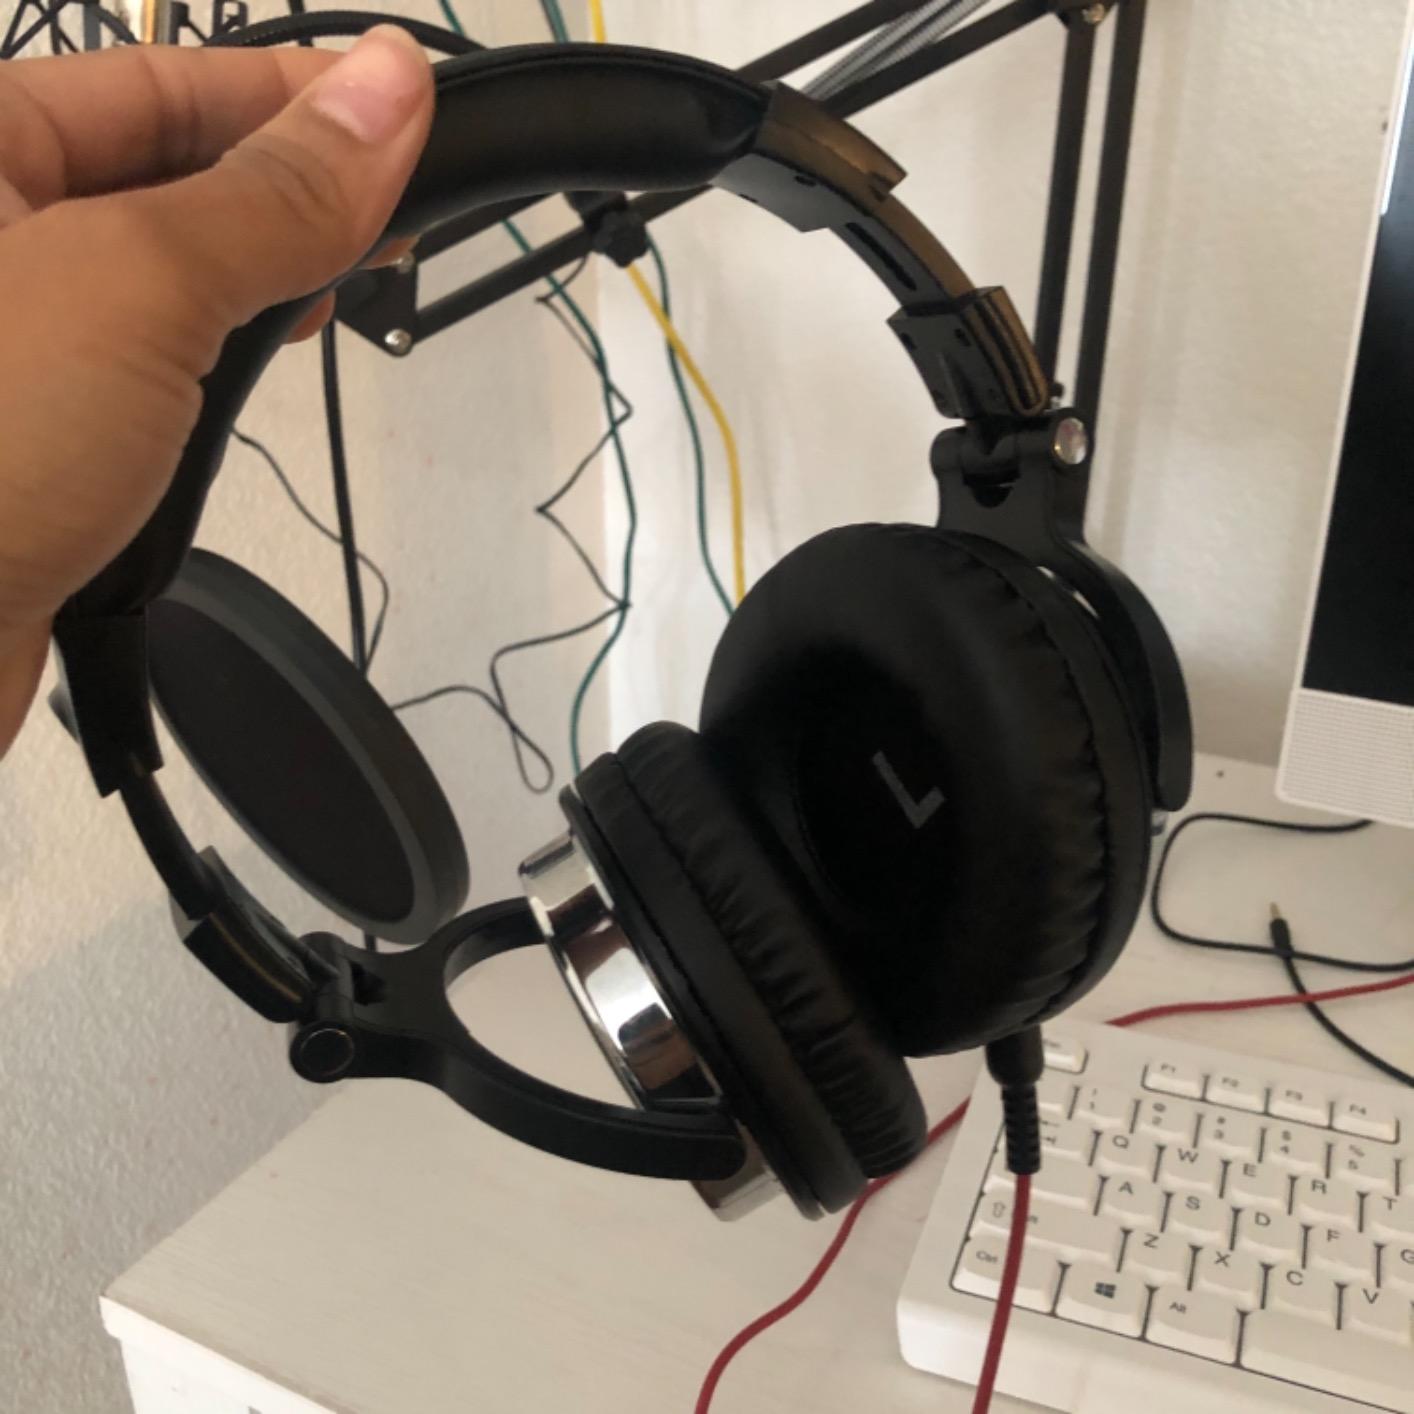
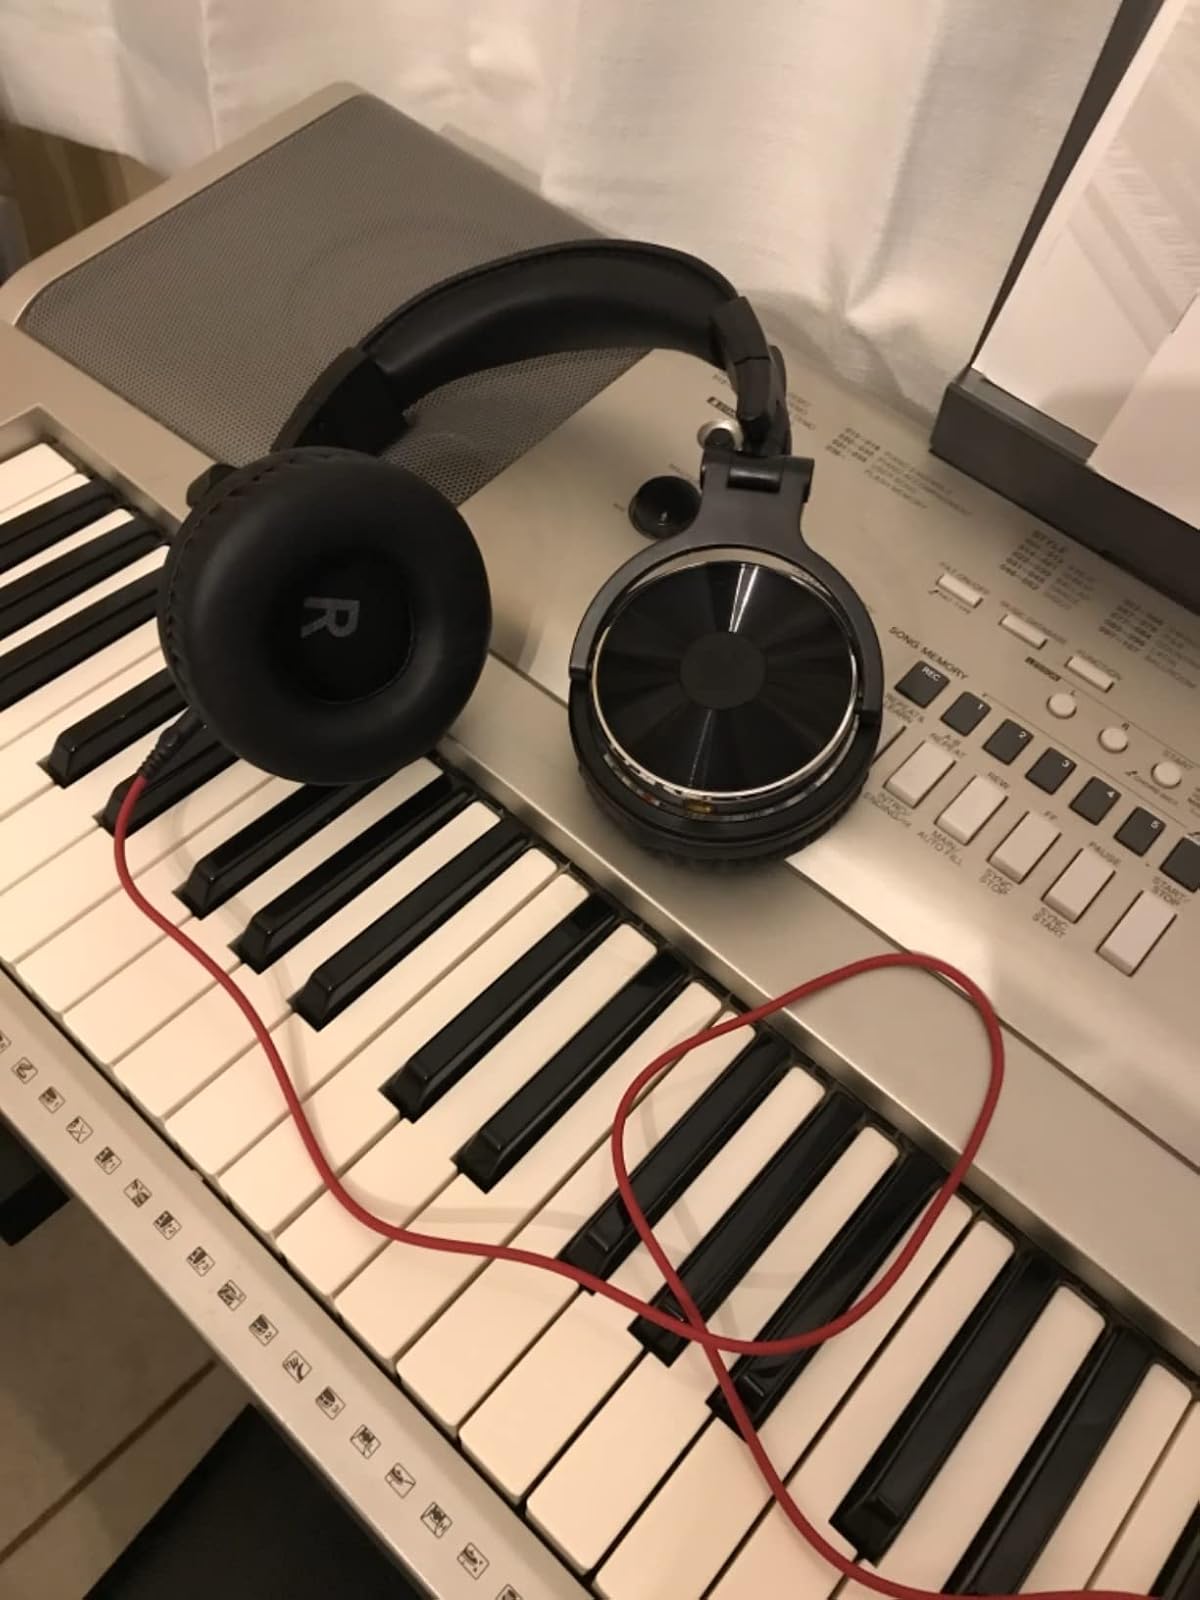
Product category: headphones
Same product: yes